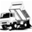
Label: truck